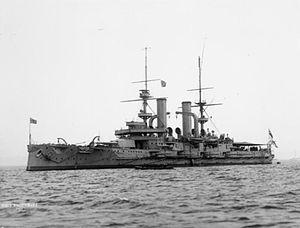
La classe Swiftsure est une classe de cuirassés de 2ᵉ classe, de type Pré-Dreadnought, de la Royal Navy tout au début du XXᵉ siècle.
Le HMS Swiftsure est un cuirassé pré-Dreadnought tête de ligne de sa classe construit pour la Marine chilienne en 1902-1903 sous le nom de Constitución. Il est vendu à la Royal Navy le 3 décembre 1903 et participe à la Première Guerre mondiale.